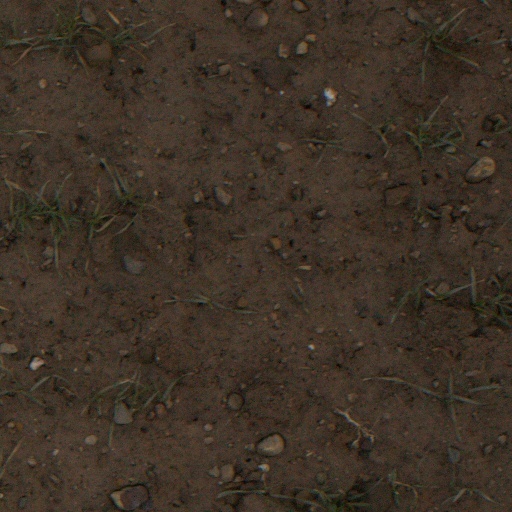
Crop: wheat